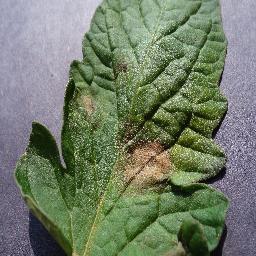
Label: Tomato___Late_blight